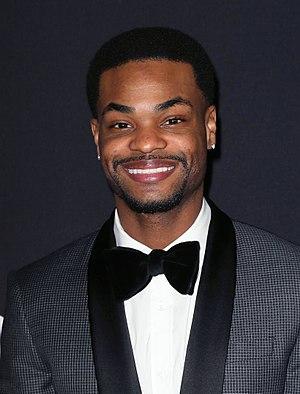
Andrew B. Bachelor, dit King Bach, né le 26 juin 1988 à Toronto au Canada, est un acteur américain révélé par ses talents d'acteur sur l'application Vine.
À tous les garçons que j'ai aimés est une comédie romantique américaine réalisée par Susan Johnson, sortie en 2018 sur Netflix. Il s’agit de l'adaptation du premier roman de la trilogie littéraire Les Amours de Lara Jean de la romancière américaine Jenny Han. Une suite, nommée À tous les garçons : P.S. Je t’aime toujours est sortie le 12 février 2020.